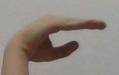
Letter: jeem